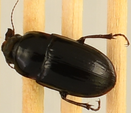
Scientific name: Euryderus grossus
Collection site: Central Plains Experimental Range NEON (CPER), plot CPER_003